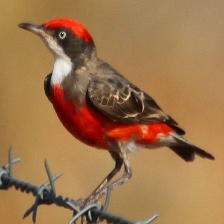
Species: CRIMSON CHAT
Scientific name: EPTHIANURA TRICOLOR